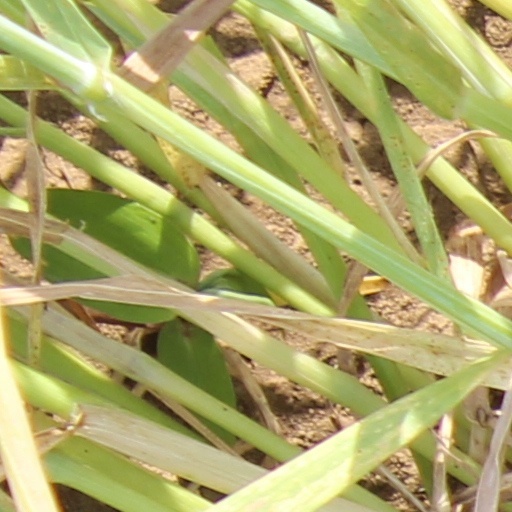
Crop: wheat